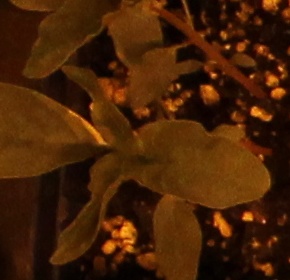
Label: Waterhemp